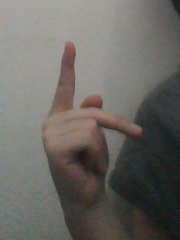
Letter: dha